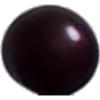
Label: Cherry Wax Black 1